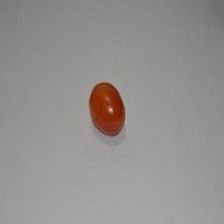
Label: tomato